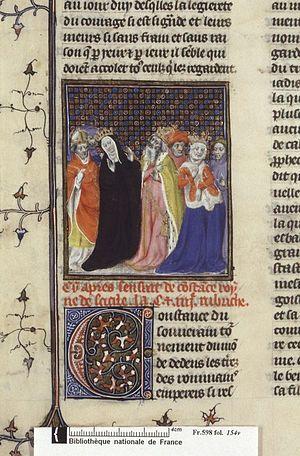
""Constance de Hauteville couronnée"", Boccace, De mulieribus claris (traduction anonyme), France, Paris, XVe siècle"